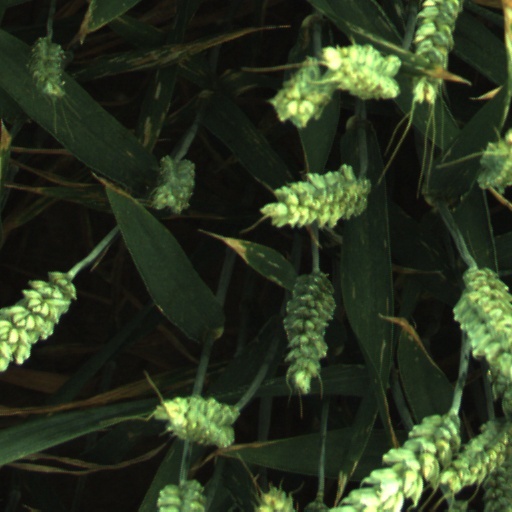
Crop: wheat